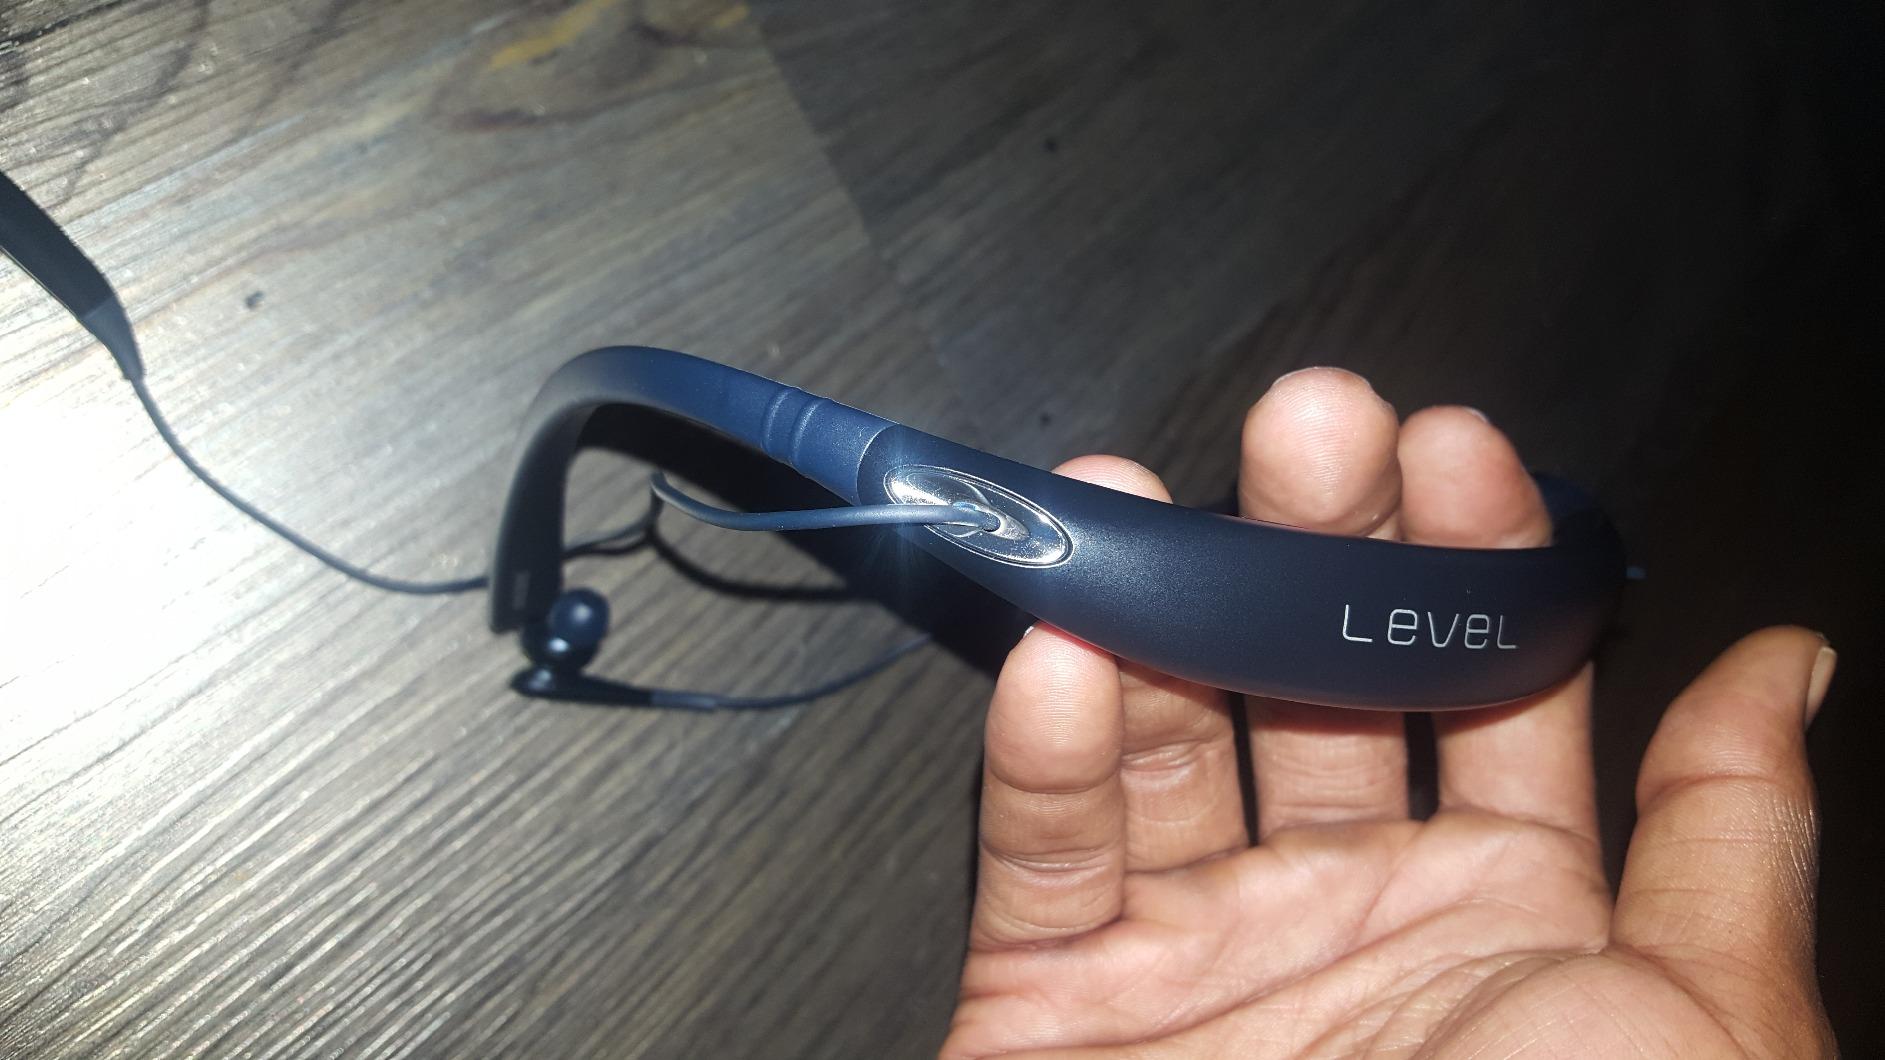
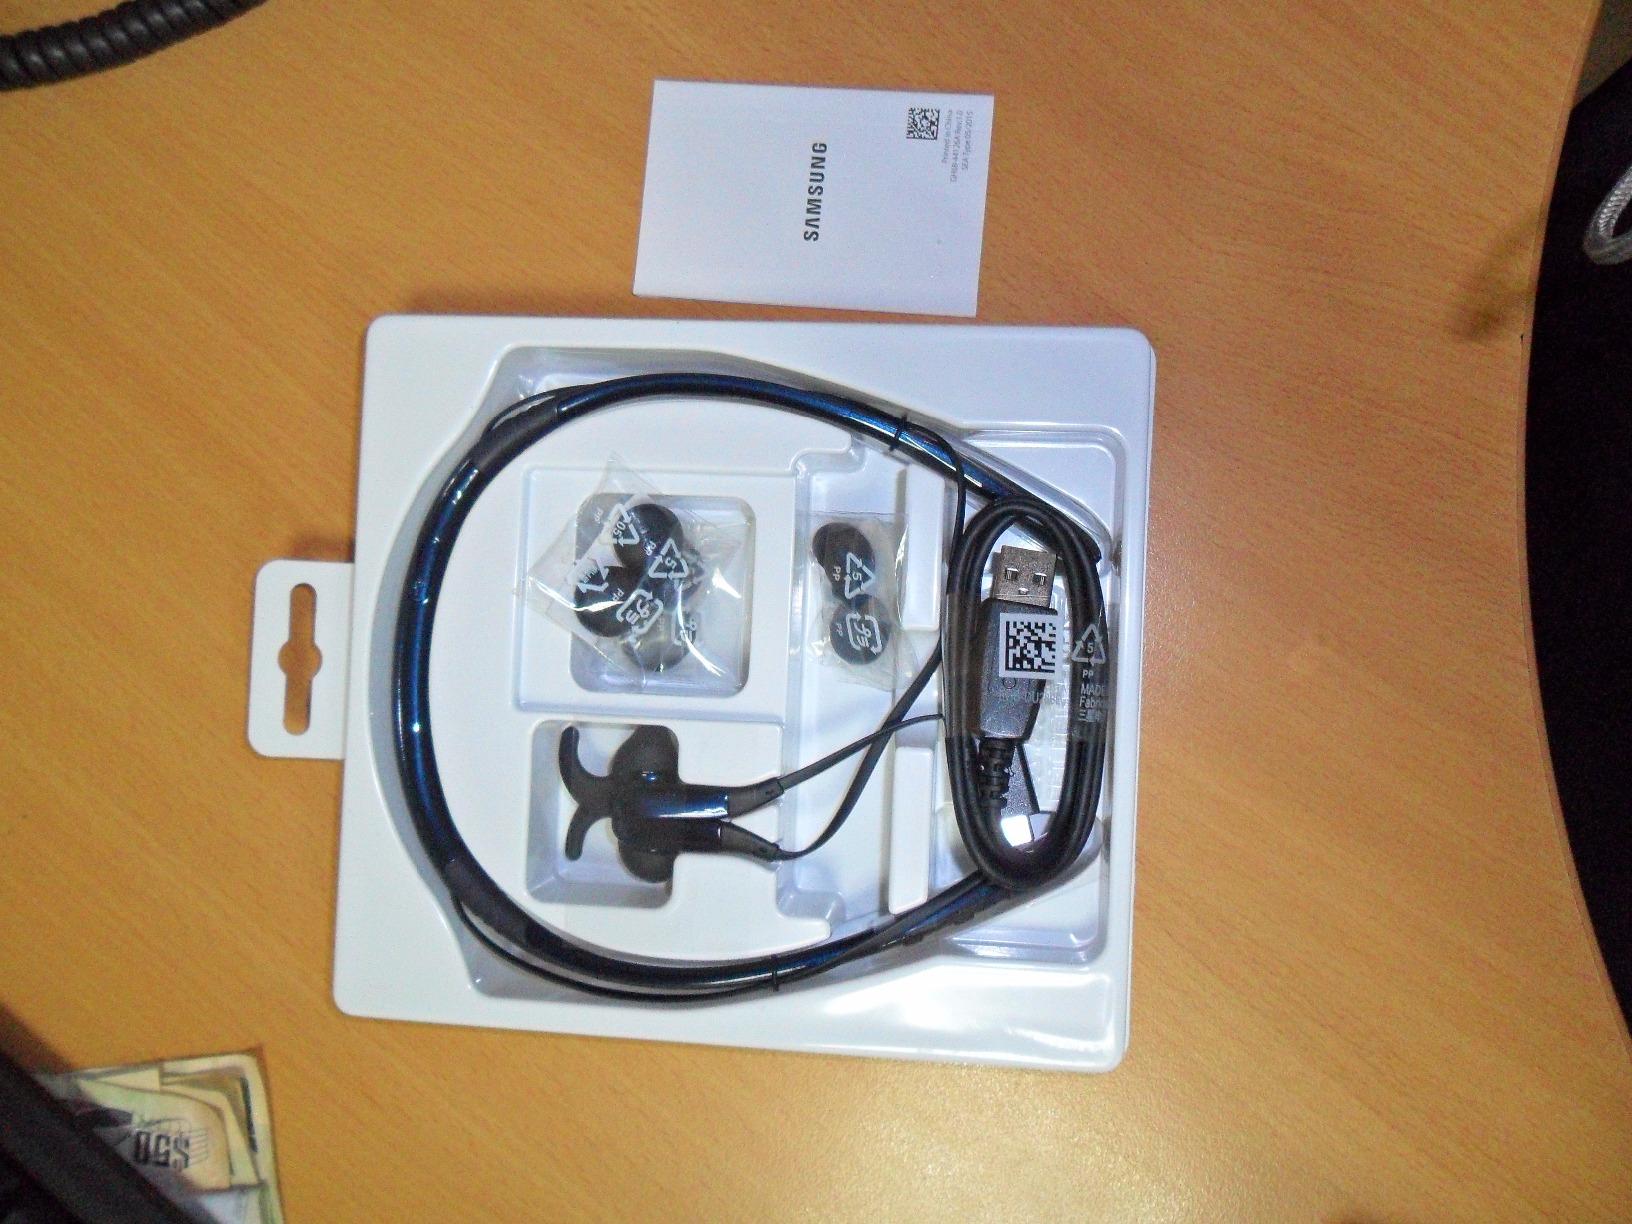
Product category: headphones
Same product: no